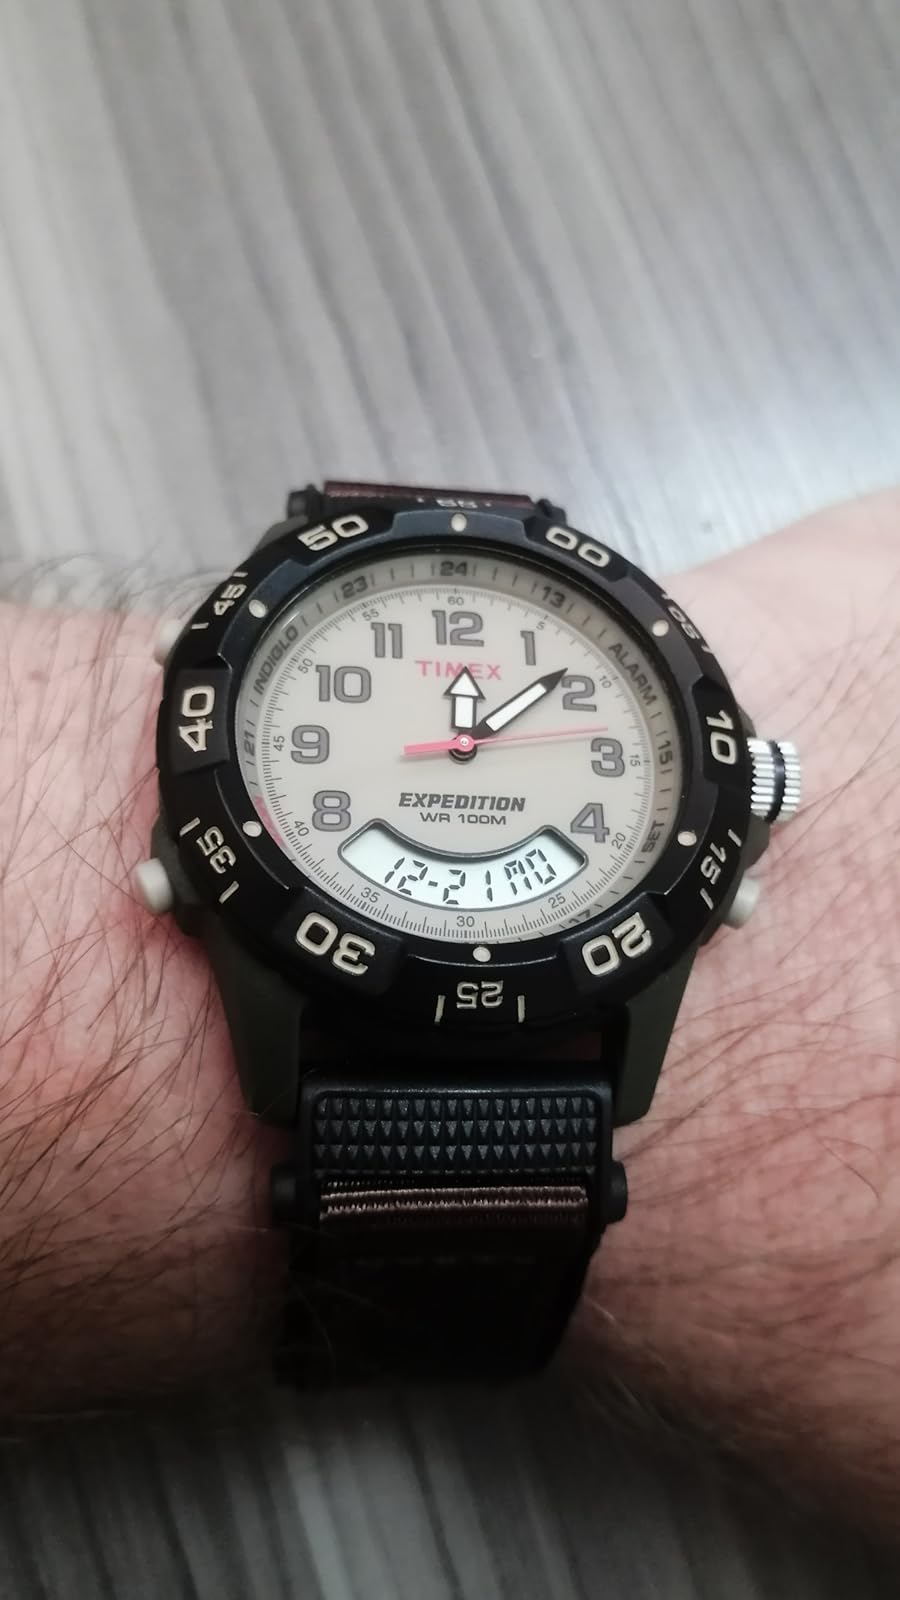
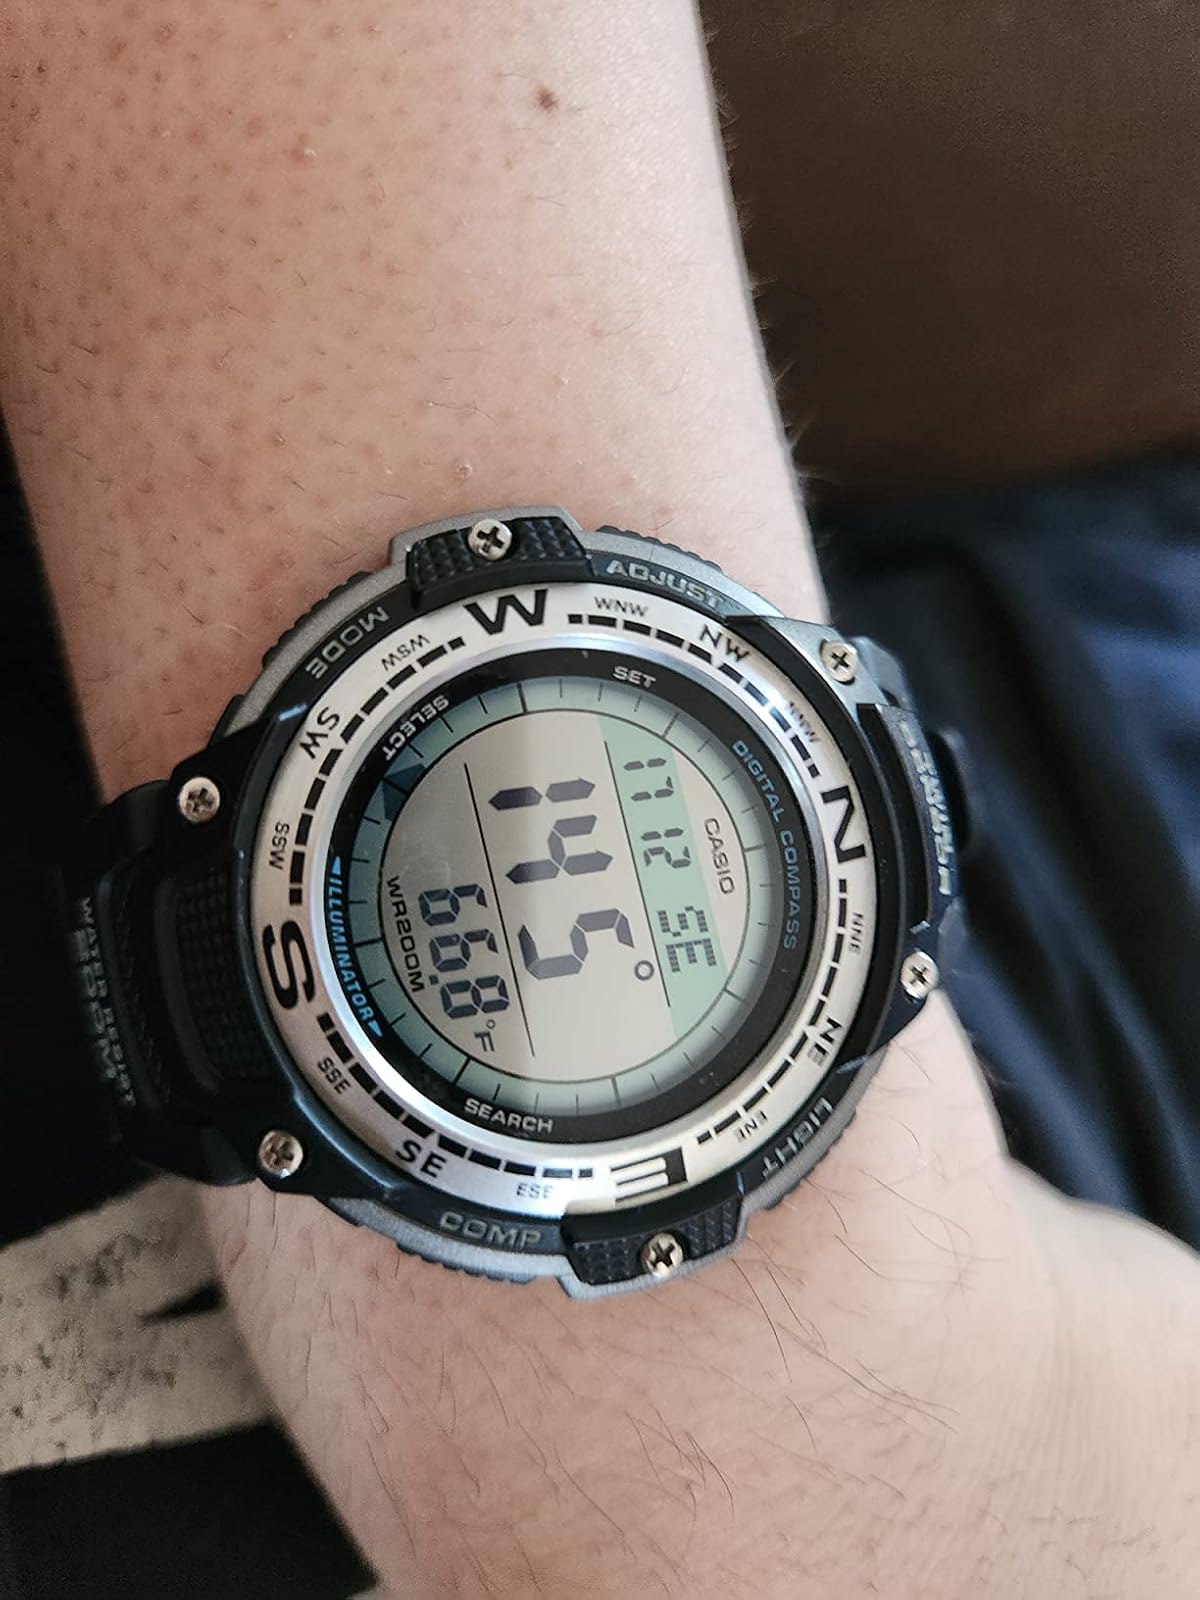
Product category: accessories_watch
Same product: no